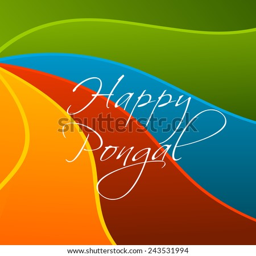
illustration of festival for the celebration .